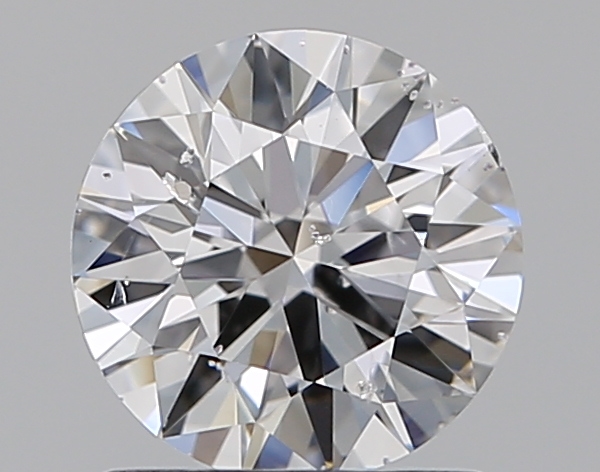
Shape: round
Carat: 1
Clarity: SI2
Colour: D
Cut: VG
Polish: EX
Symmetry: GD
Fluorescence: N
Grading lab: GIA
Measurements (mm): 6.47 x 6.5 x 3.92